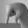
ASL letter: Q